Patterned by Nature

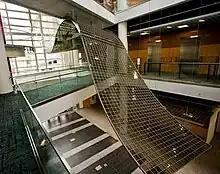

Patterned by Nature was commissioned by the North Carolina Museum of Natural Sciences in Raleigh, North Carolina. This piece was a collaboration between Hypersonic, Sosolimited, and Plebian Design. 10 feet wide and 90 feet long, this sculptural ribbon winds through the five-story atrium of the newly built Nature Research Center museum expansion. "The exhibit explores how natural complexity can be abstracted into patterns through scientific methods. It brings to light the similarity of patterns in our universe, across all scales of space and time," says Bill Washabaugh, one of the project designers. The ribbon is made of 3,600 tiles of individually dimmable LCD glass, and runs on a total of about 75 watts of power.